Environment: real
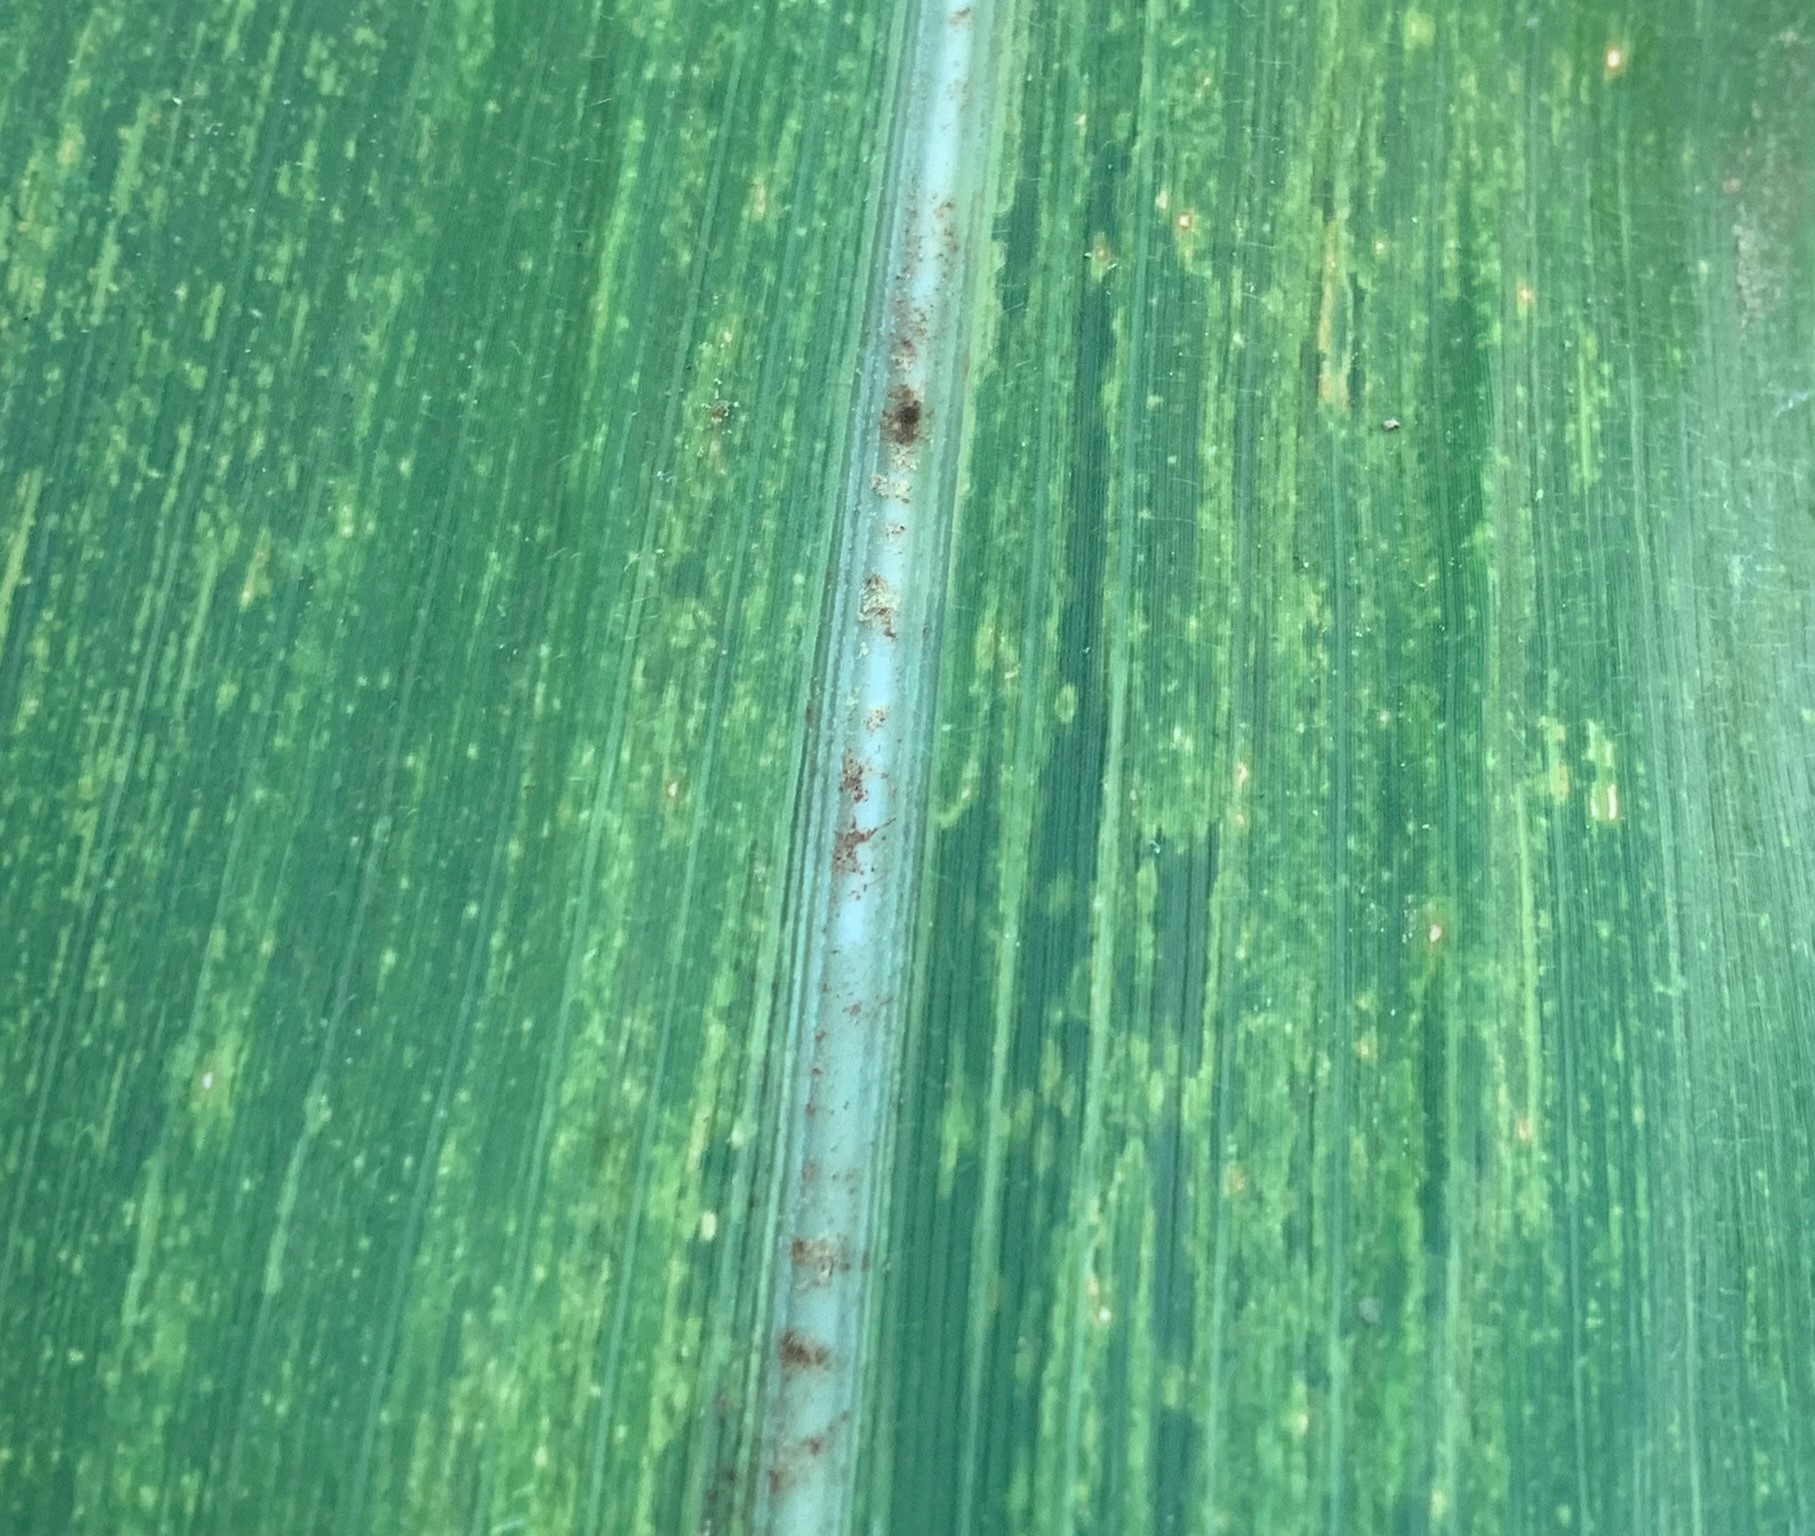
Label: lethal_necrosis